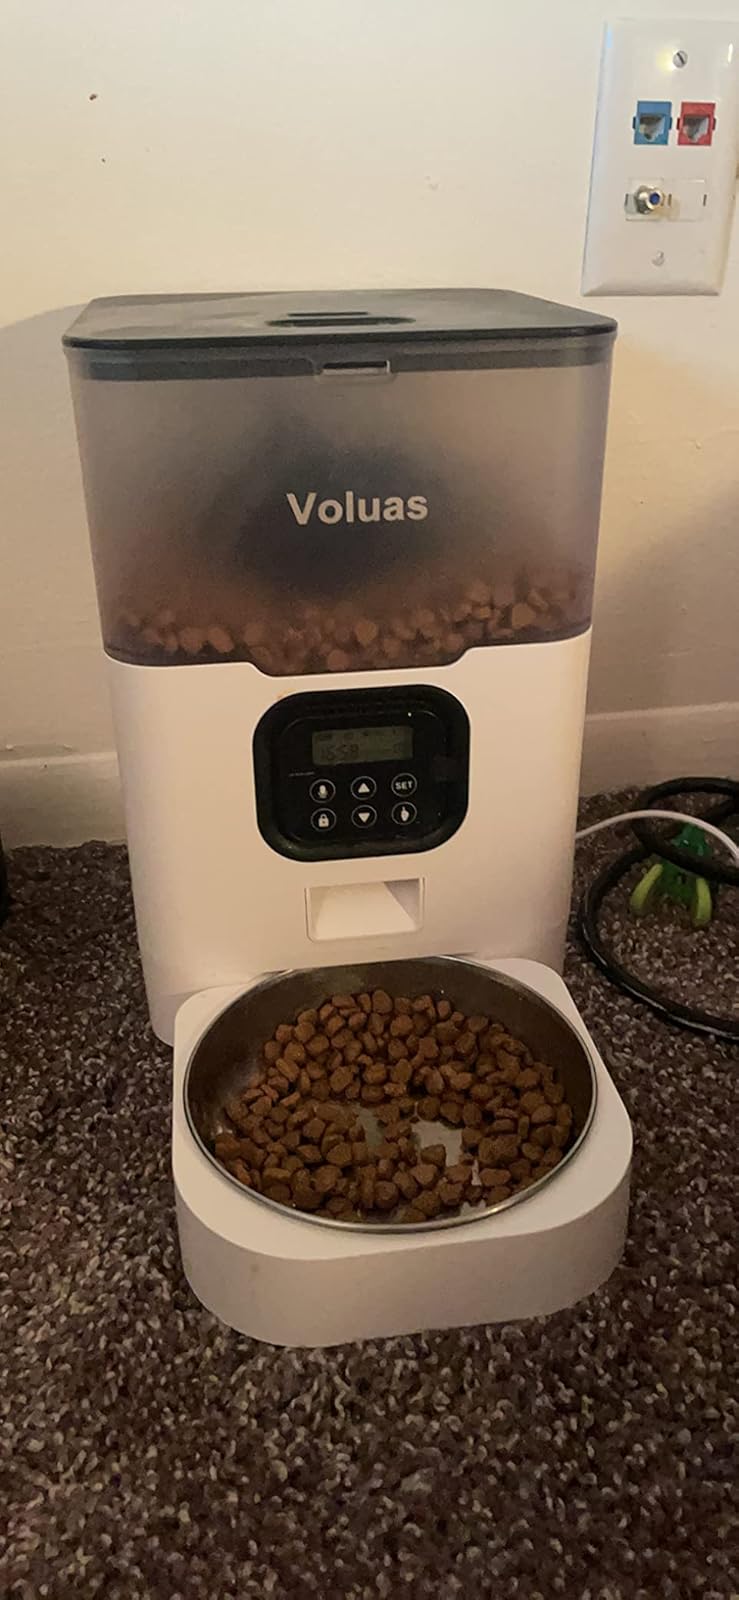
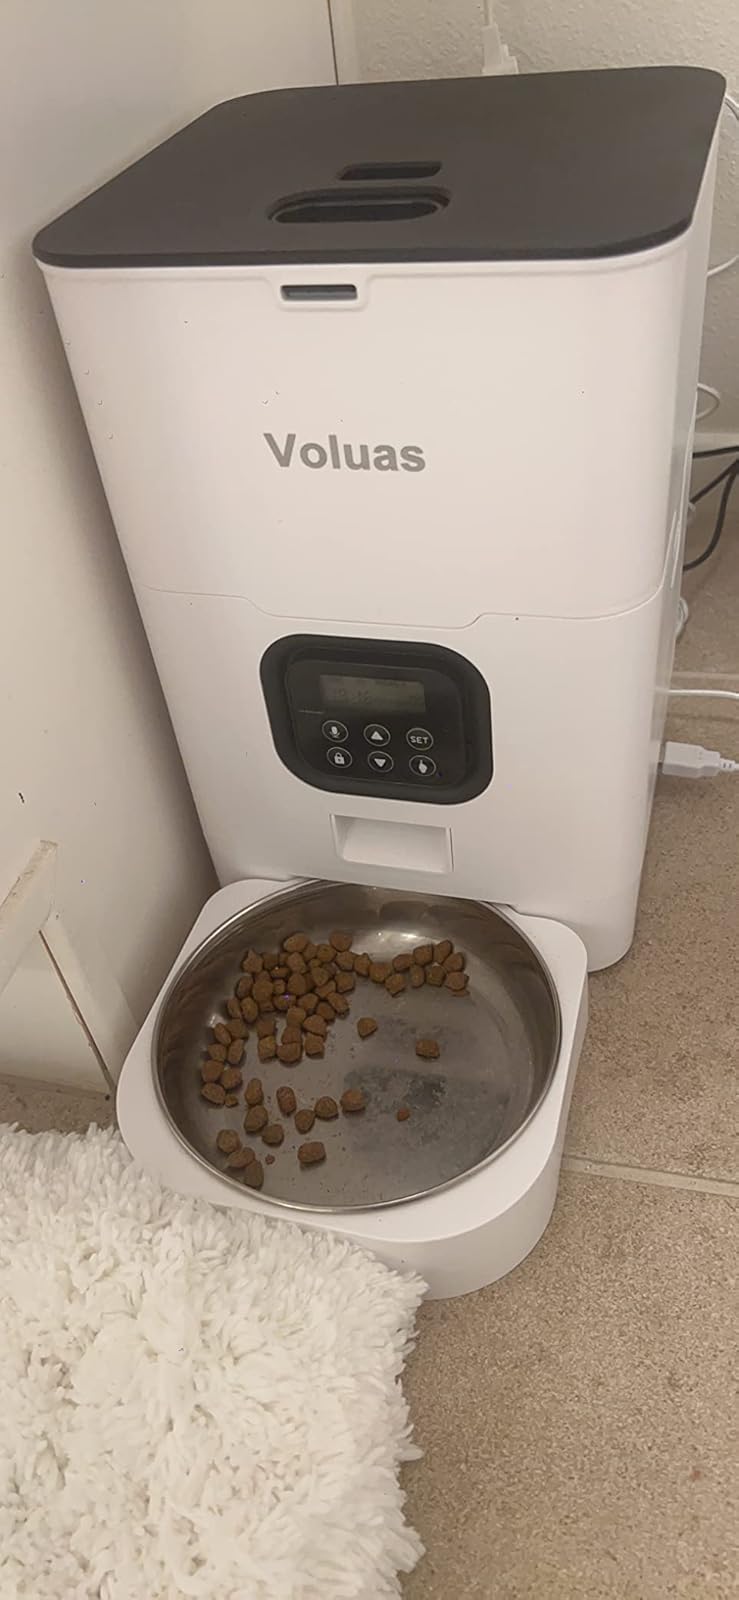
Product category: items_feeder
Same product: no